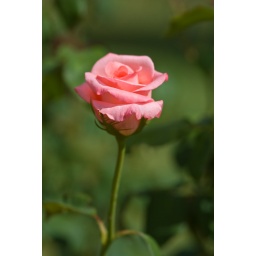
A pink rose in the bright morning sun